Unenlagiinae

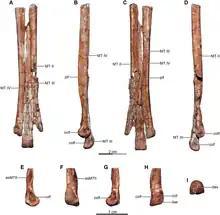
Metatarsus of "Buitreraptor"

During the description of "Halszkaraptor" in 2017, Cau et al. published a phylogenetic analysis of the Dromaeosauridae, in which, members of the Unenlagiinae are classified as: